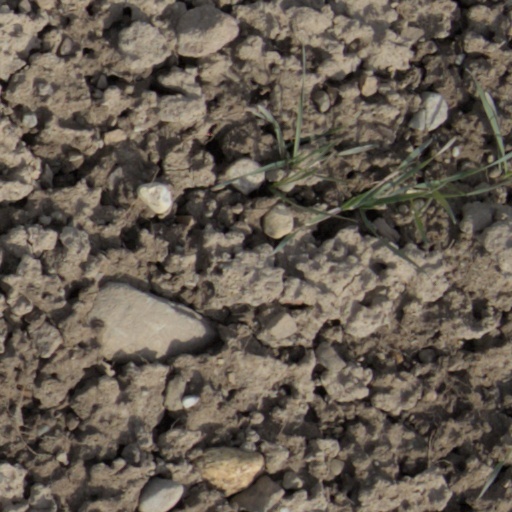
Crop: wheat